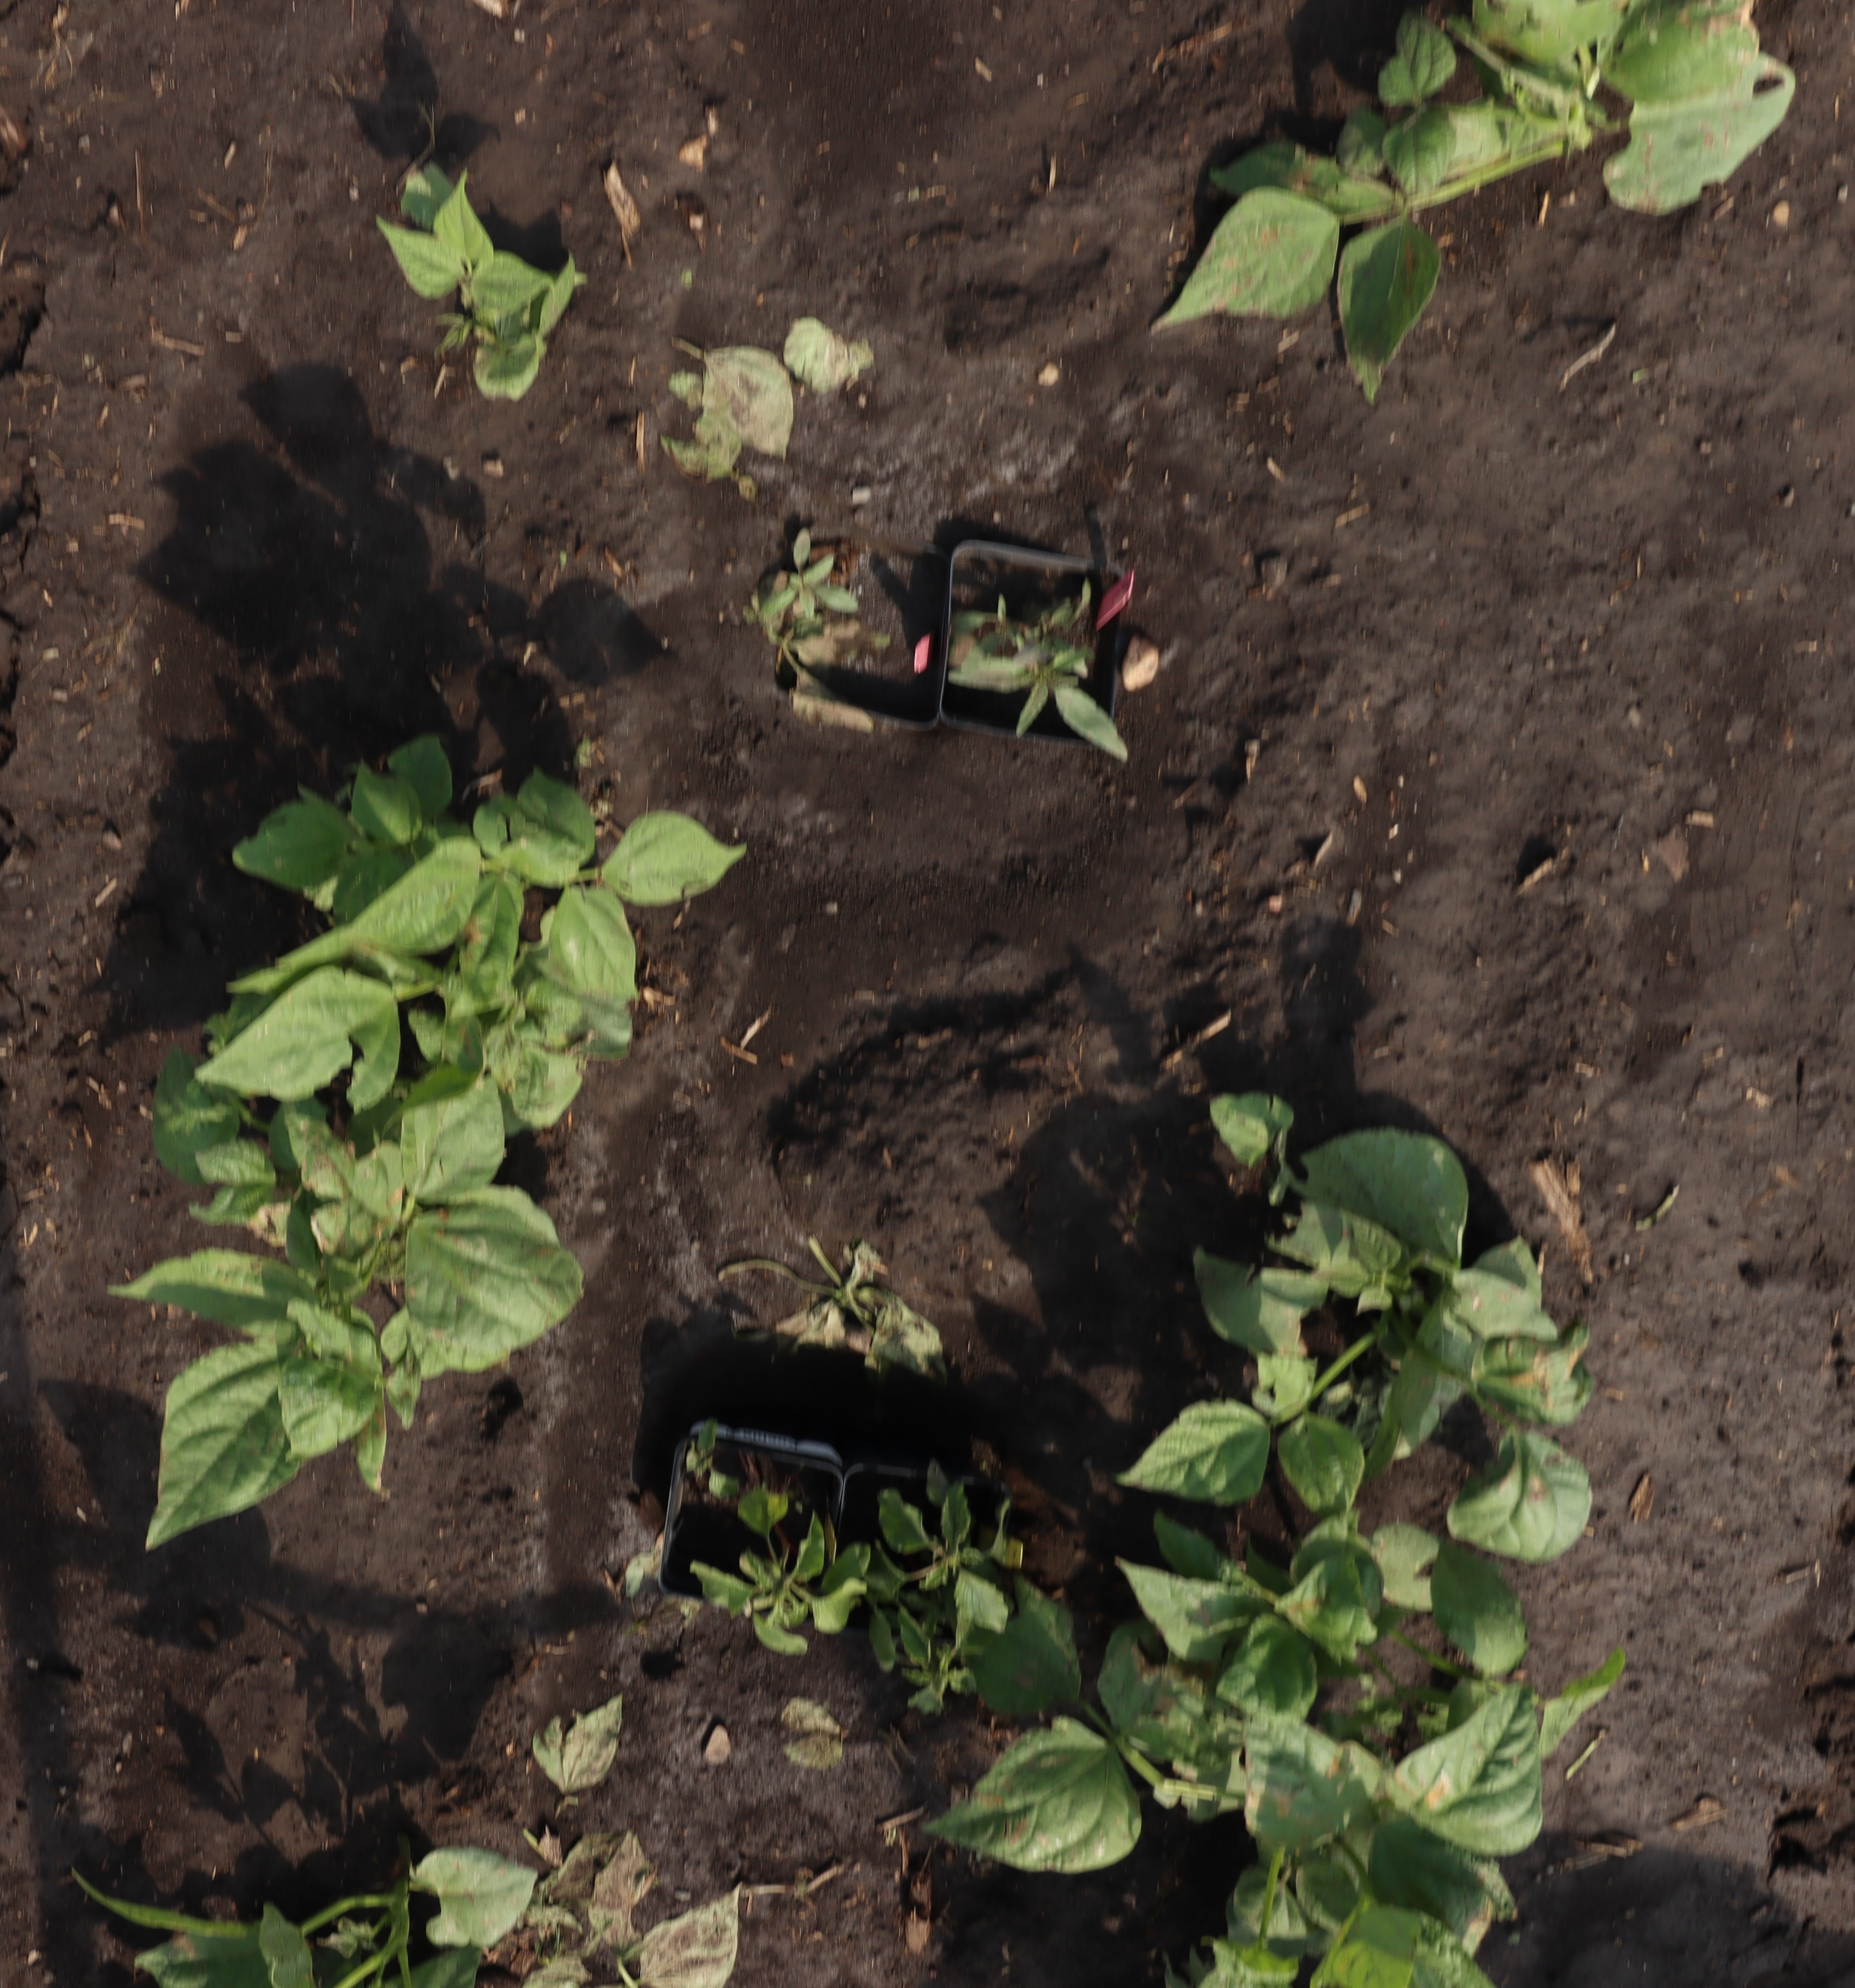
Crop: Black bean
Objects: Blackbean, Blackbean, Blackbean, Blackbean, Blackbean, Blackbean, Redroot Pigweed, Redroot Pigweed, Waterhemp, Waterhemp